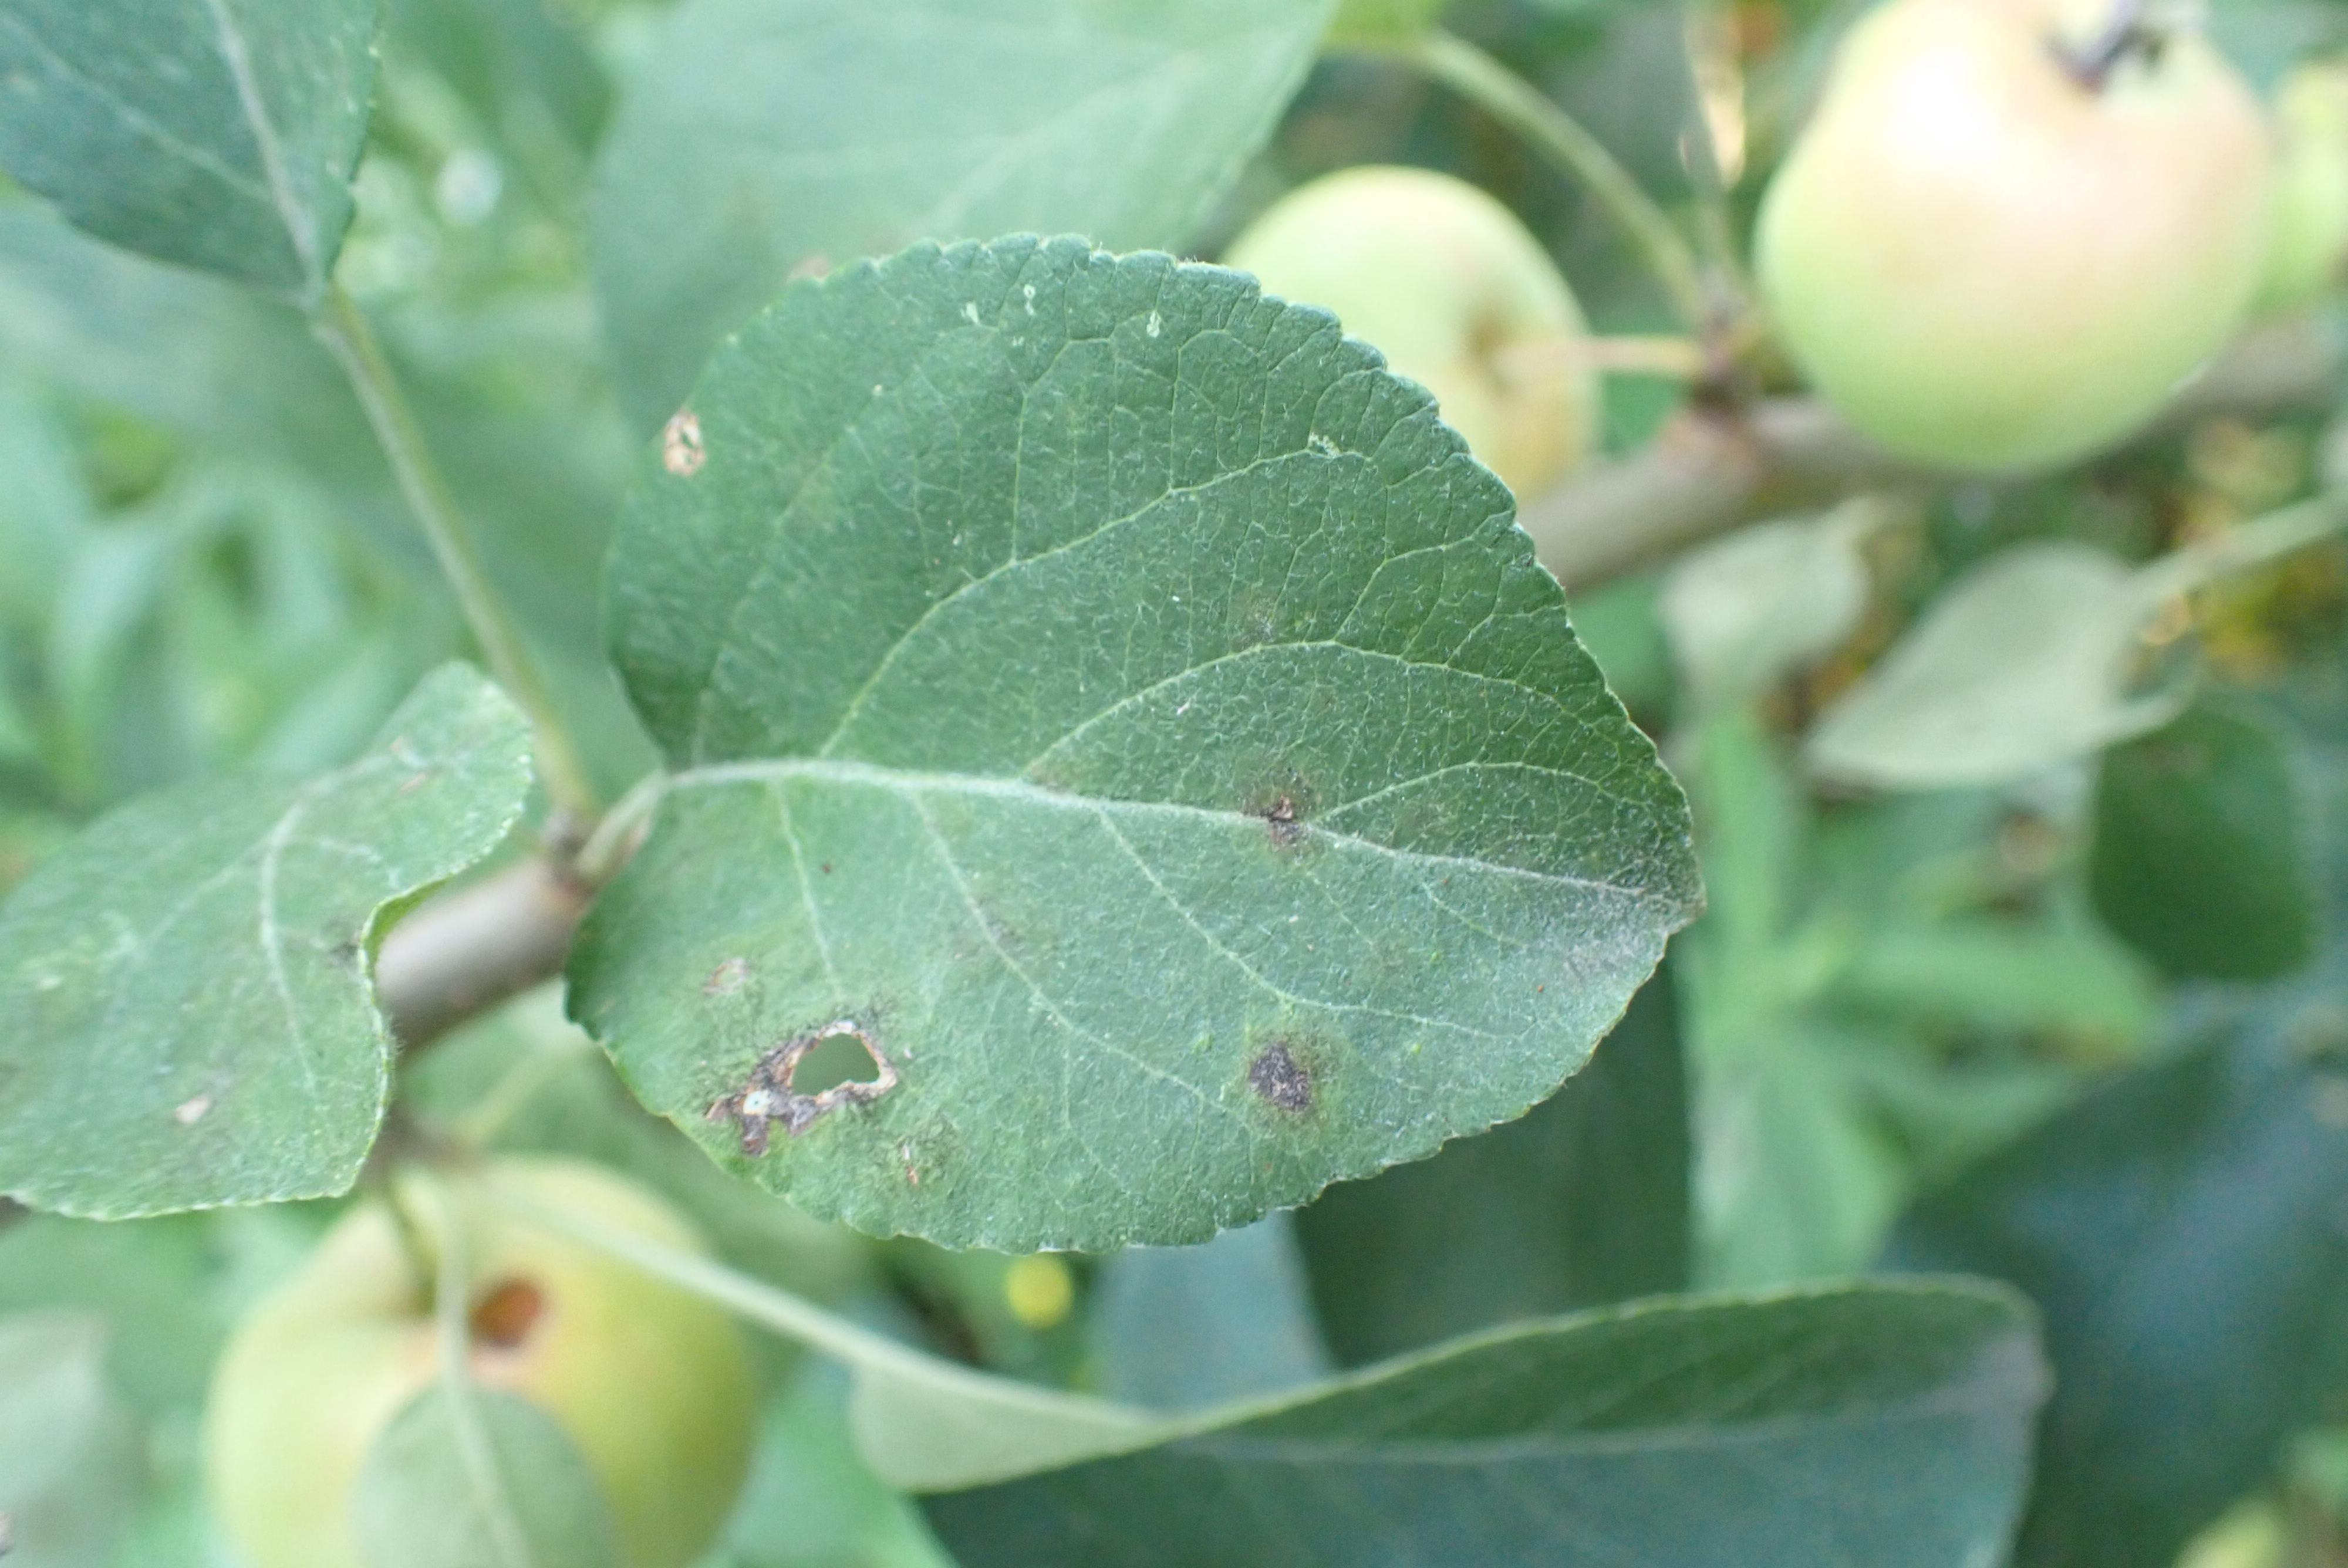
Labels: complex